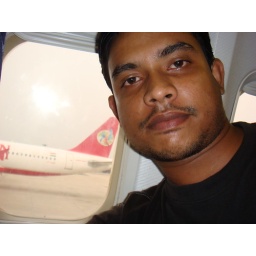
window in the sky